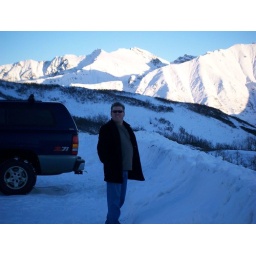
And to think, just a week ago we were sitting on a ship in Hawaii!